Alexander Beith

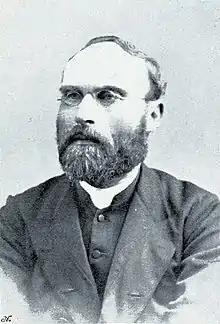
John Chalmers - Beith's successor at the Free North Church, Stirling

In 1839 he was called to the first charge of Stirling. At the time Mr Beith came to Stirling there were only two Established Churches, the West and the East, and three ministers, the third minister preaching in both churches every Sabbath, and dispensing two Communions every year, while the first and second ministers had only one service each Sabbath,